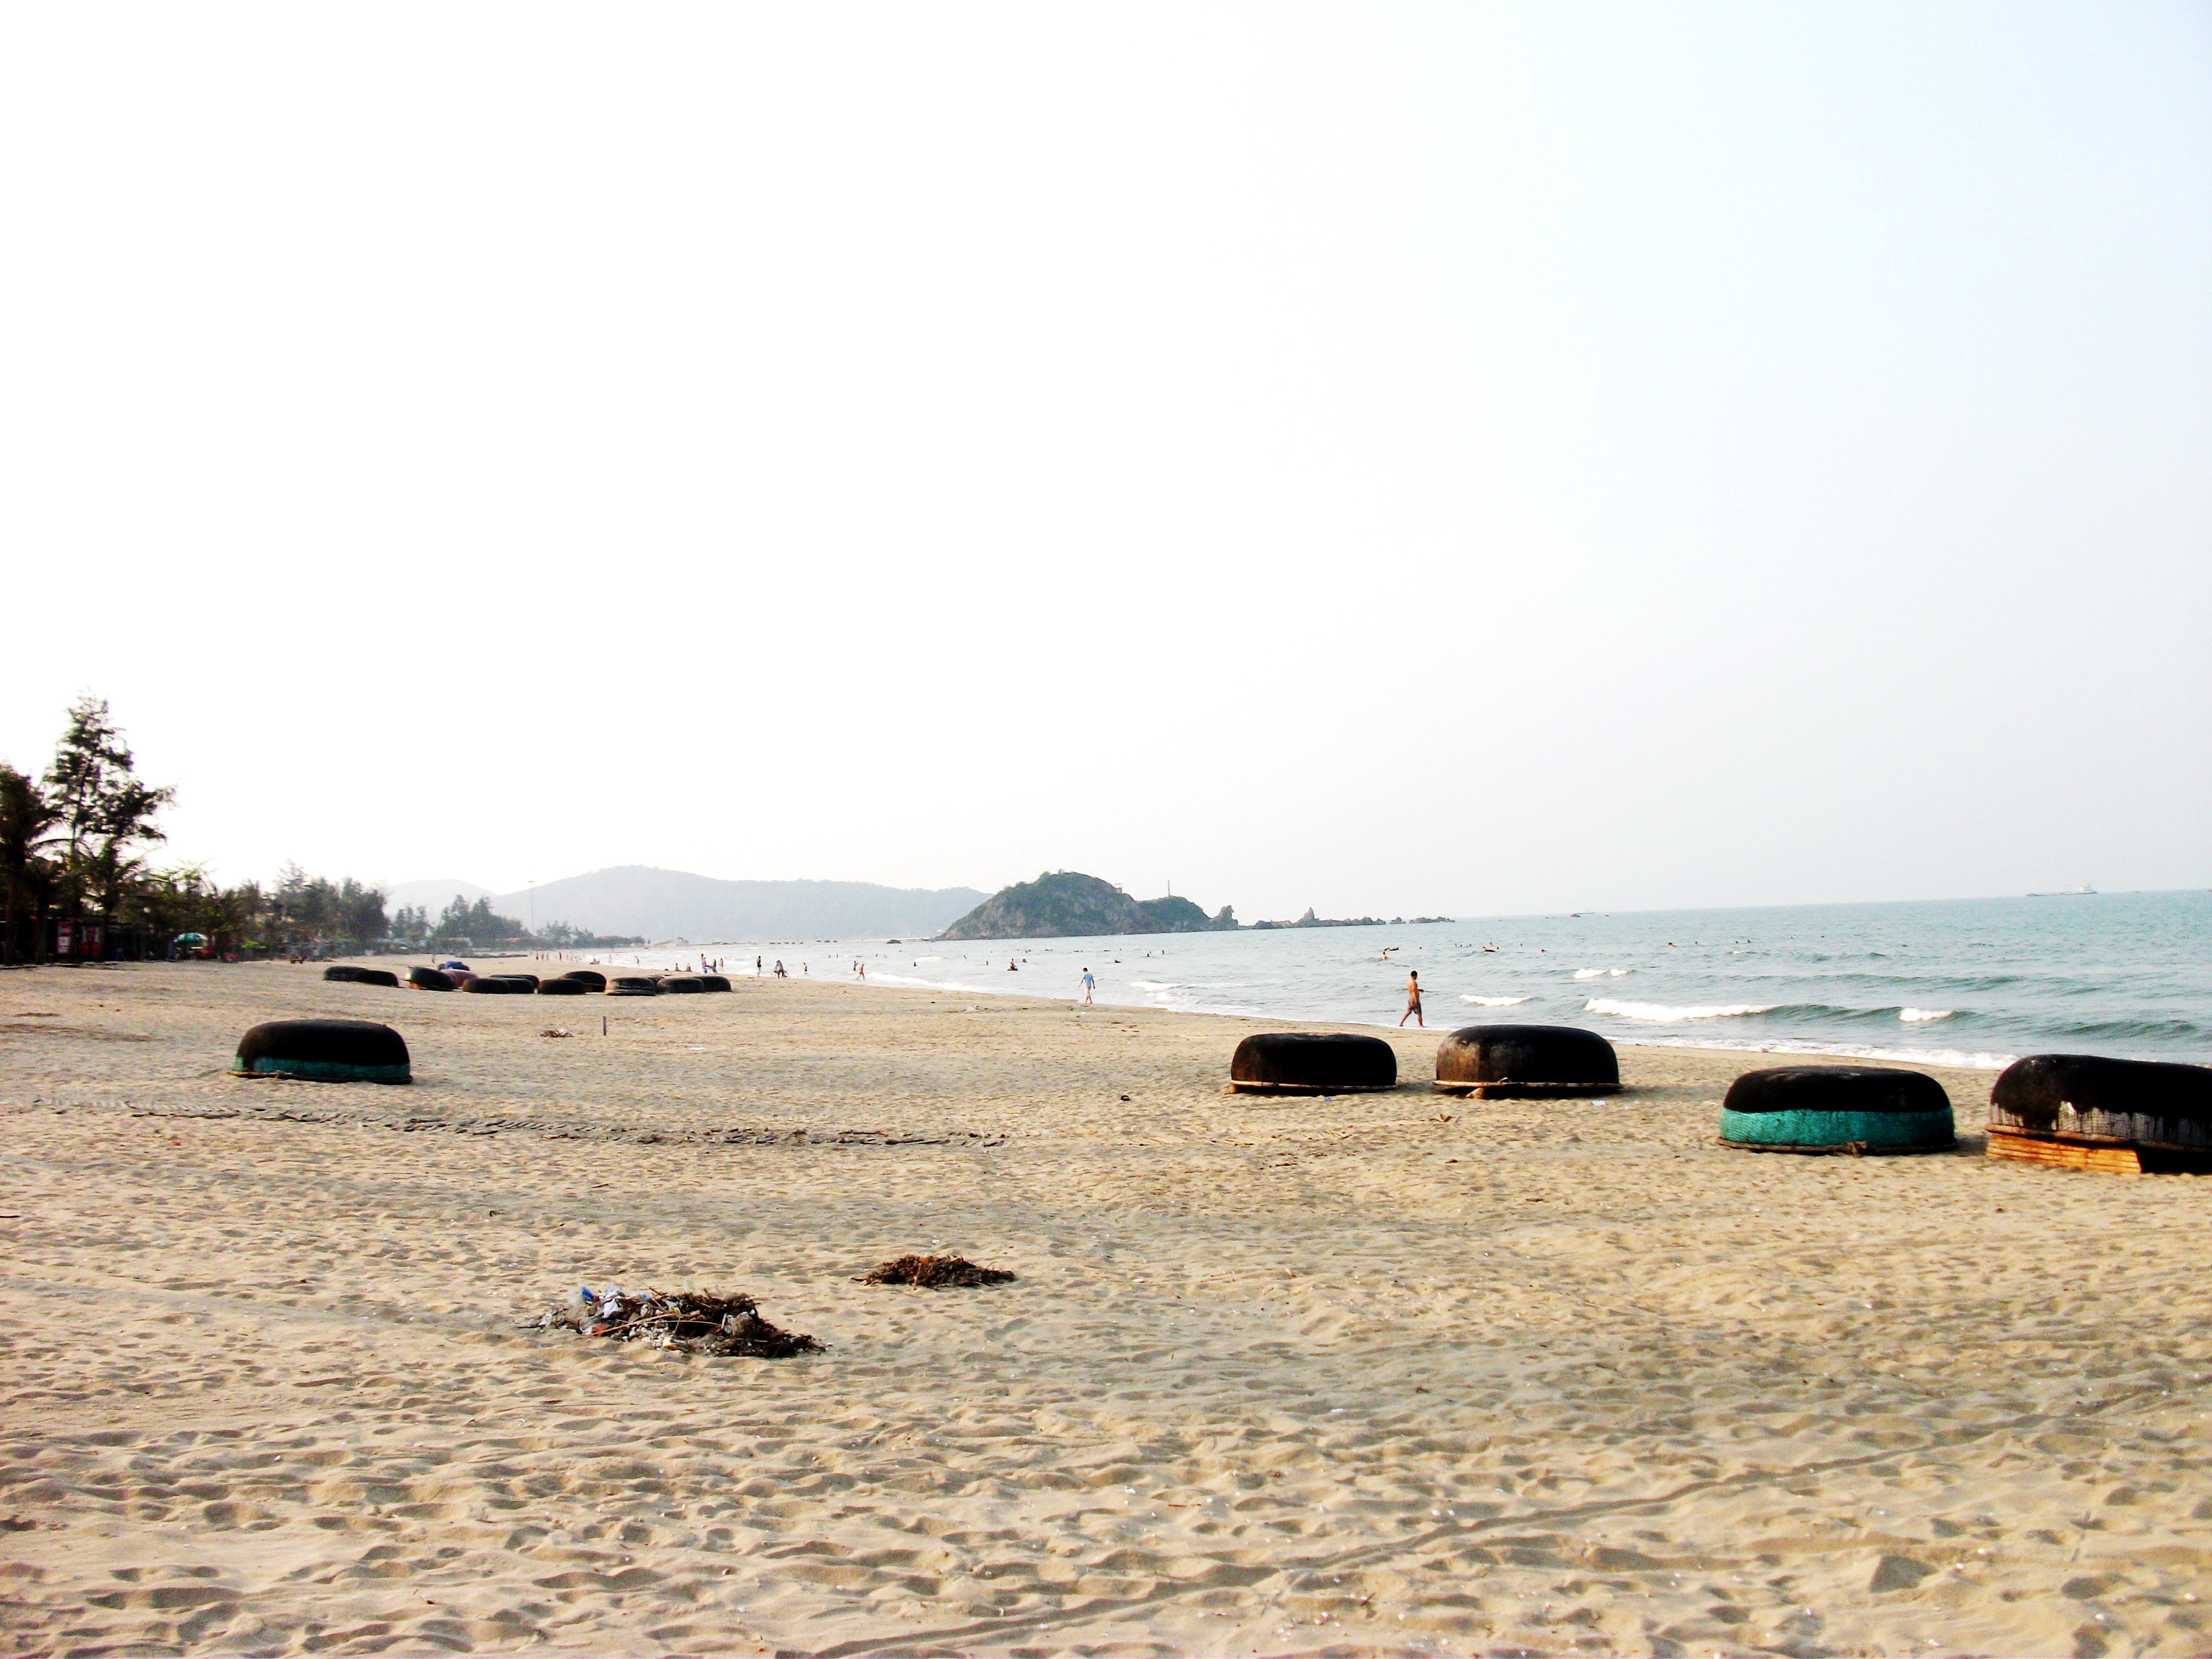
user: text: Trong hình có bao nhiêu chiếc thuyền thúng đang úp trên bãi cát?
assistant: text: Có ít nhất 17 cái

user: text: Những vật thể hình tròn úp ngược trên bãi cát được gọi là gì ở Việt Nam?
assistant: text: Thuyền thúng

user: text: Sự hiện diện của những chiếc thuyền thúng trong hình thể hiện truyền thống văn hóa nào của người dân ven biển Việt Nam?
assistant: text: Nghề đánh bắt cá truyền thống

user: text: Ngoài vai trò là phương tiện di chuyển, những chiếc thuyền thúng và hoạt động của con người trên bãi biển này còn cho thấy mối liên hệ nào giữa văn hóa địa phương và du lịch?
assistant: text: Thuyền thúng không chỉ phục vụ đánh bắt cá mà còn là biểu tượng của cuộc sống ven biển, thu hút du khách trải nghiệm văn hóa địa phương và tham gia các hoạt động như chèo thuyền thúng hoặc tham quan đảo.